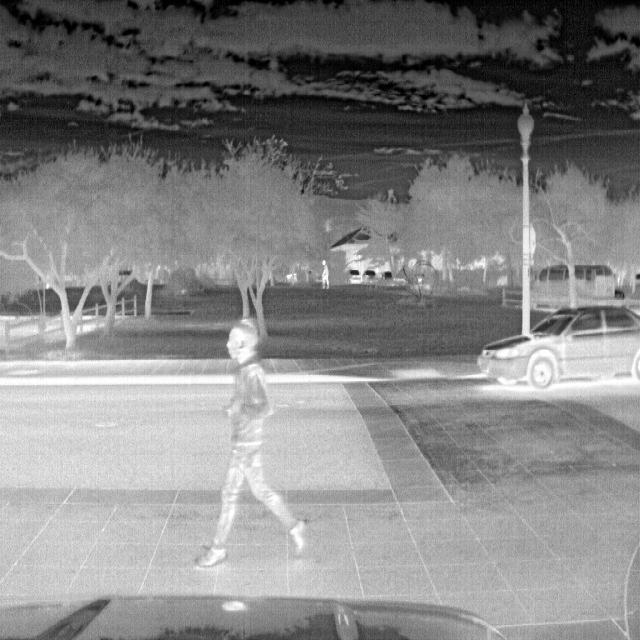
Detected objects:
label: person
label: person